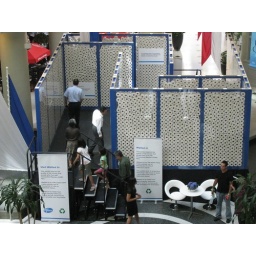
A toilet paper maze in the building where I work.